Kutubiyya Mosque

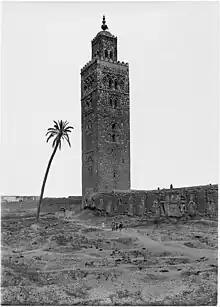
View of the second mosque circa 1915, with the buried ruins of the first mosque in the foreground

It is not known when the first mosque was actually deserted, nor is it known for certain whether it was consciously demolished at some point or simply abandoned and allowed to deteriorate. Many scholars believe that the two mosques most likely coexisted for a time as one large mosque. If true, then the old "qibla" (southern) wall of the first mosque, which became the northern wall of the second mosque, was probably opened up in many places to allow easy circulation between the old and new buildings. This was only sealed up later, as it is today. Additionally, the mosque's current minaret appears to have been integrated into the fabric of both mosques, as evidenced by the remains of an arcade belonging to the first mosque and still attached to the base of the minaret today.